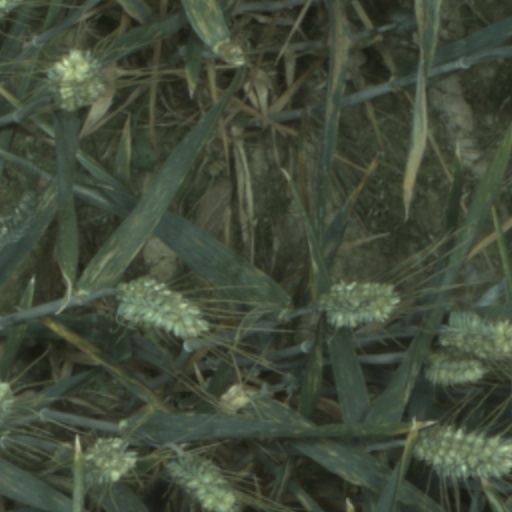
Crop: wheat